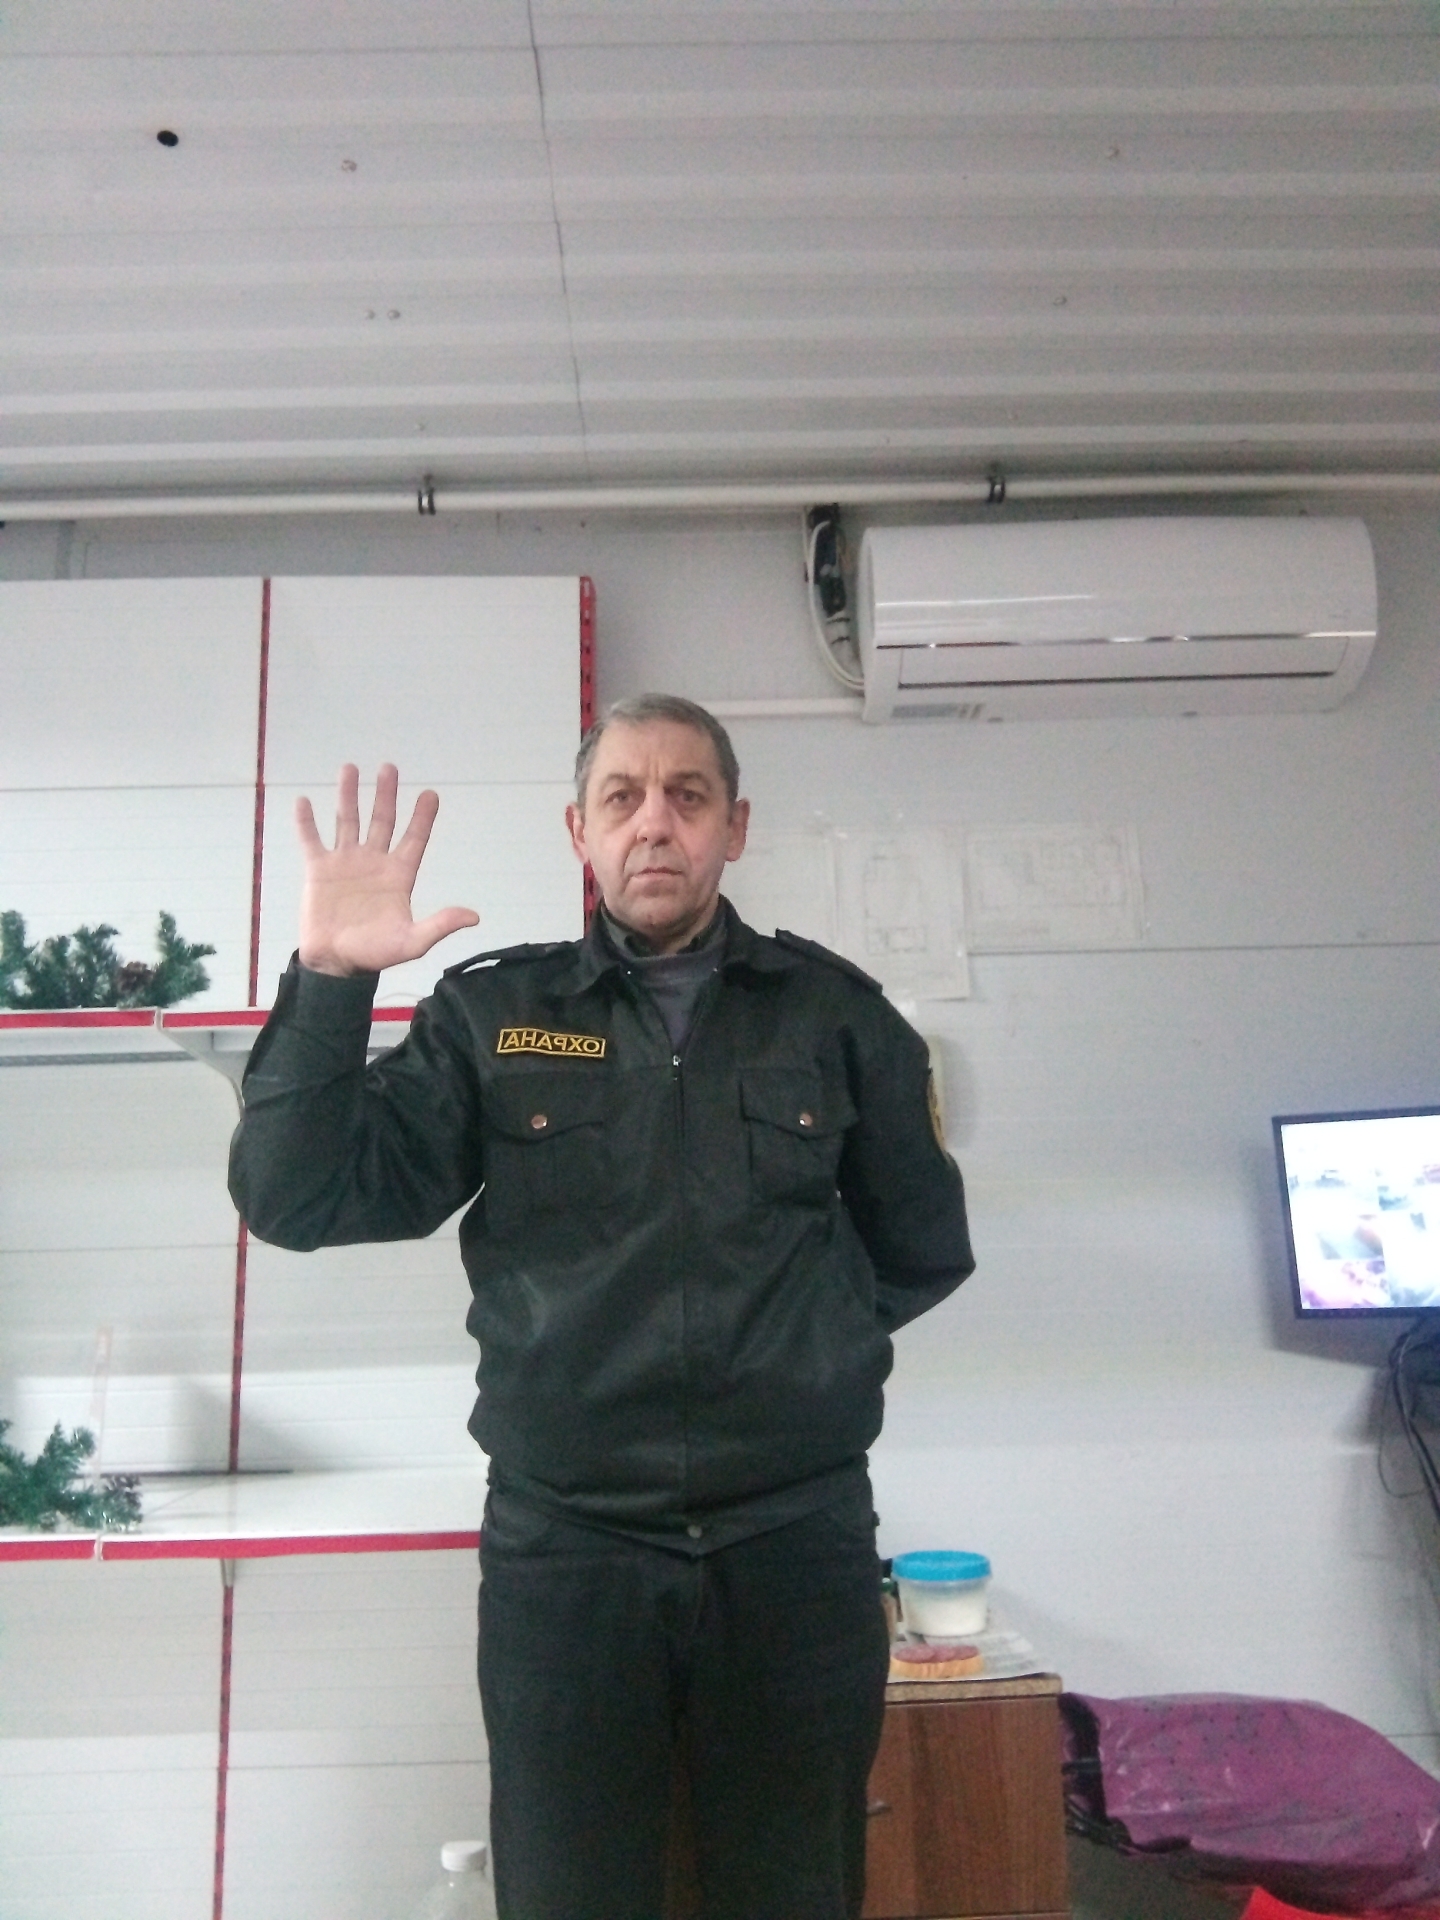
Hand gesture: palm